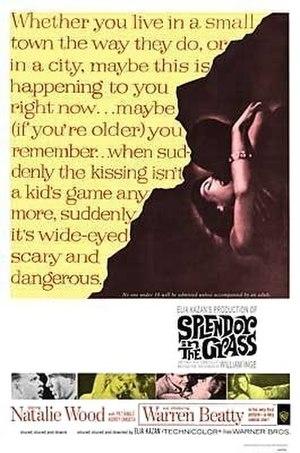
La Fièvre dans le sang est un film américain réalisé par Elia Kazan, sorti en 1961.
Warren Beatty [ˈwɔɹən ˈbeɪti] est un acteur, réalisateur, producteur et scénariste américain, né à Richmond le 30 mars 1937.